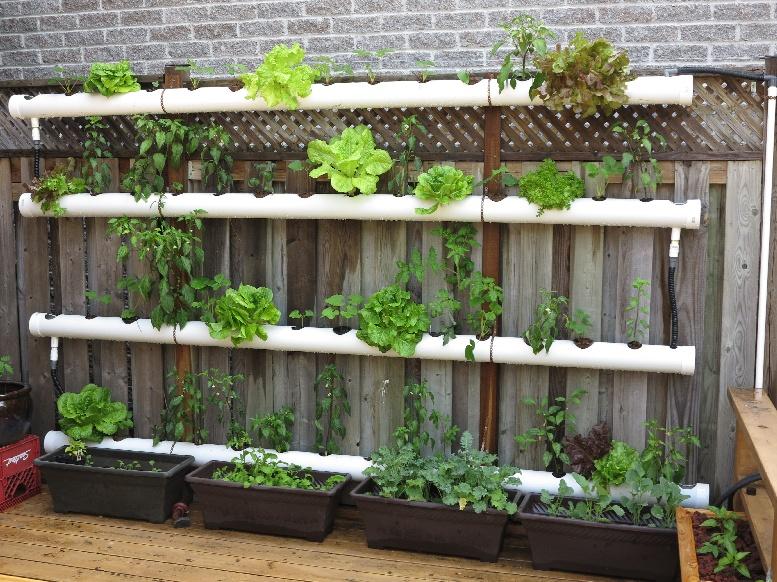
Kilimo cha haidroponi; sayansi ya kisasa inayohusisha ukuaji wa mimea bila kutumia wa udongo. Njia hii inategemea uchanganyaji wa virutubishi pamoja na maji, vinavyopotishwa kwenye mabomba maalumu aina ya "PVC" yaliyotobolewa matundu na kupitishwa mimea hiyo.